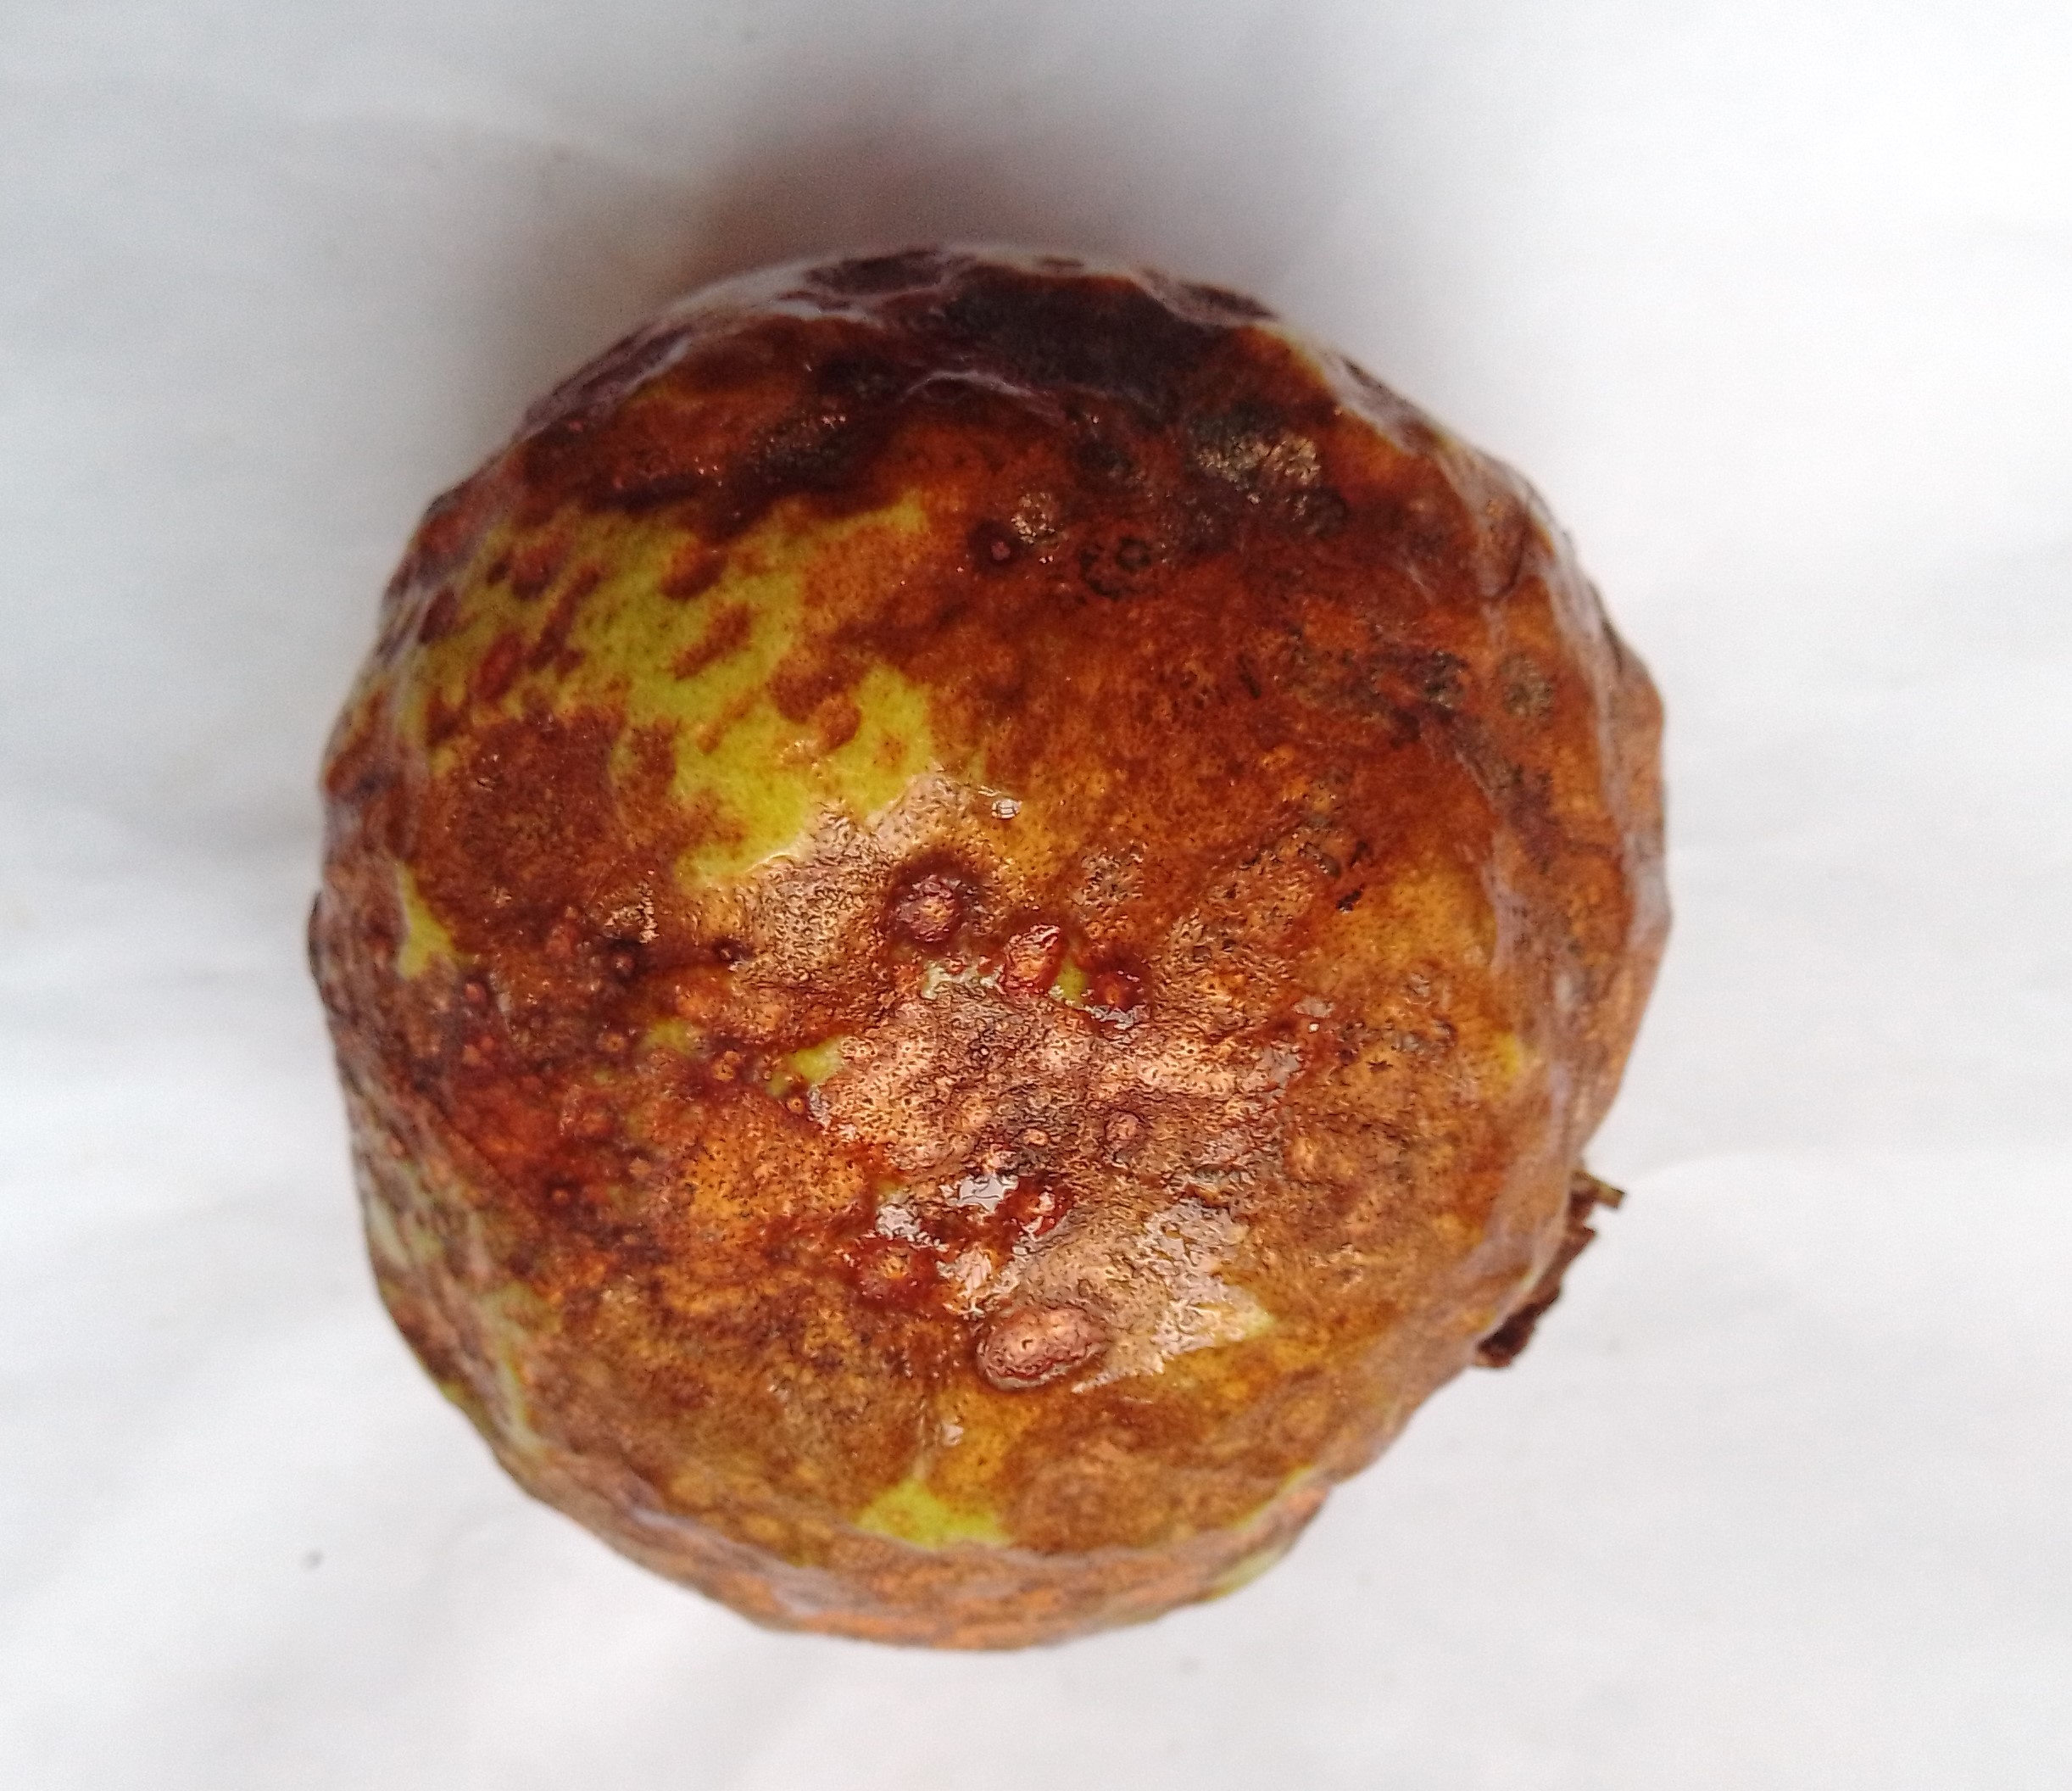
Fruit: guava
Condition: rotten